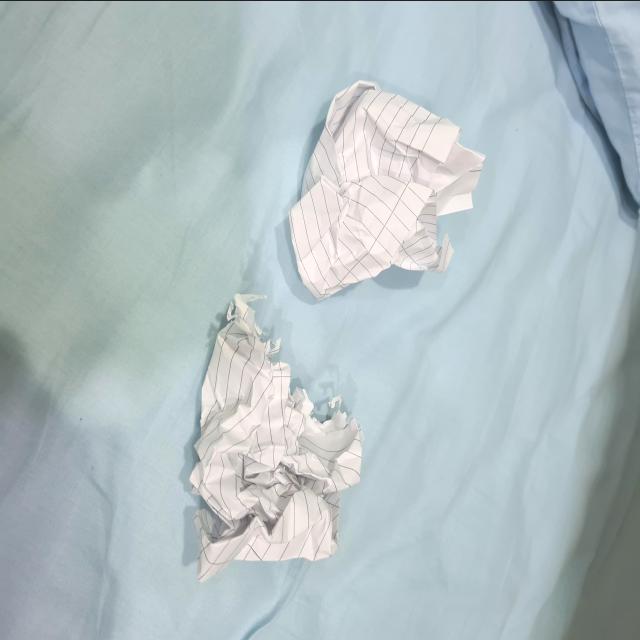
Label: tissues